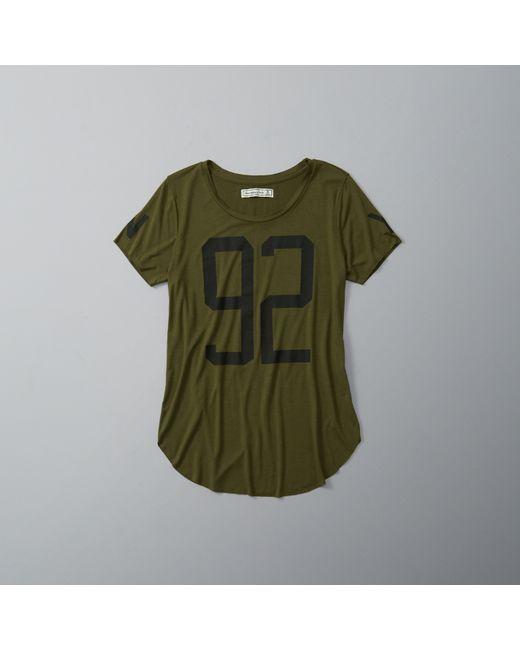
Marinegrünes Damen-Kurzarmhemd